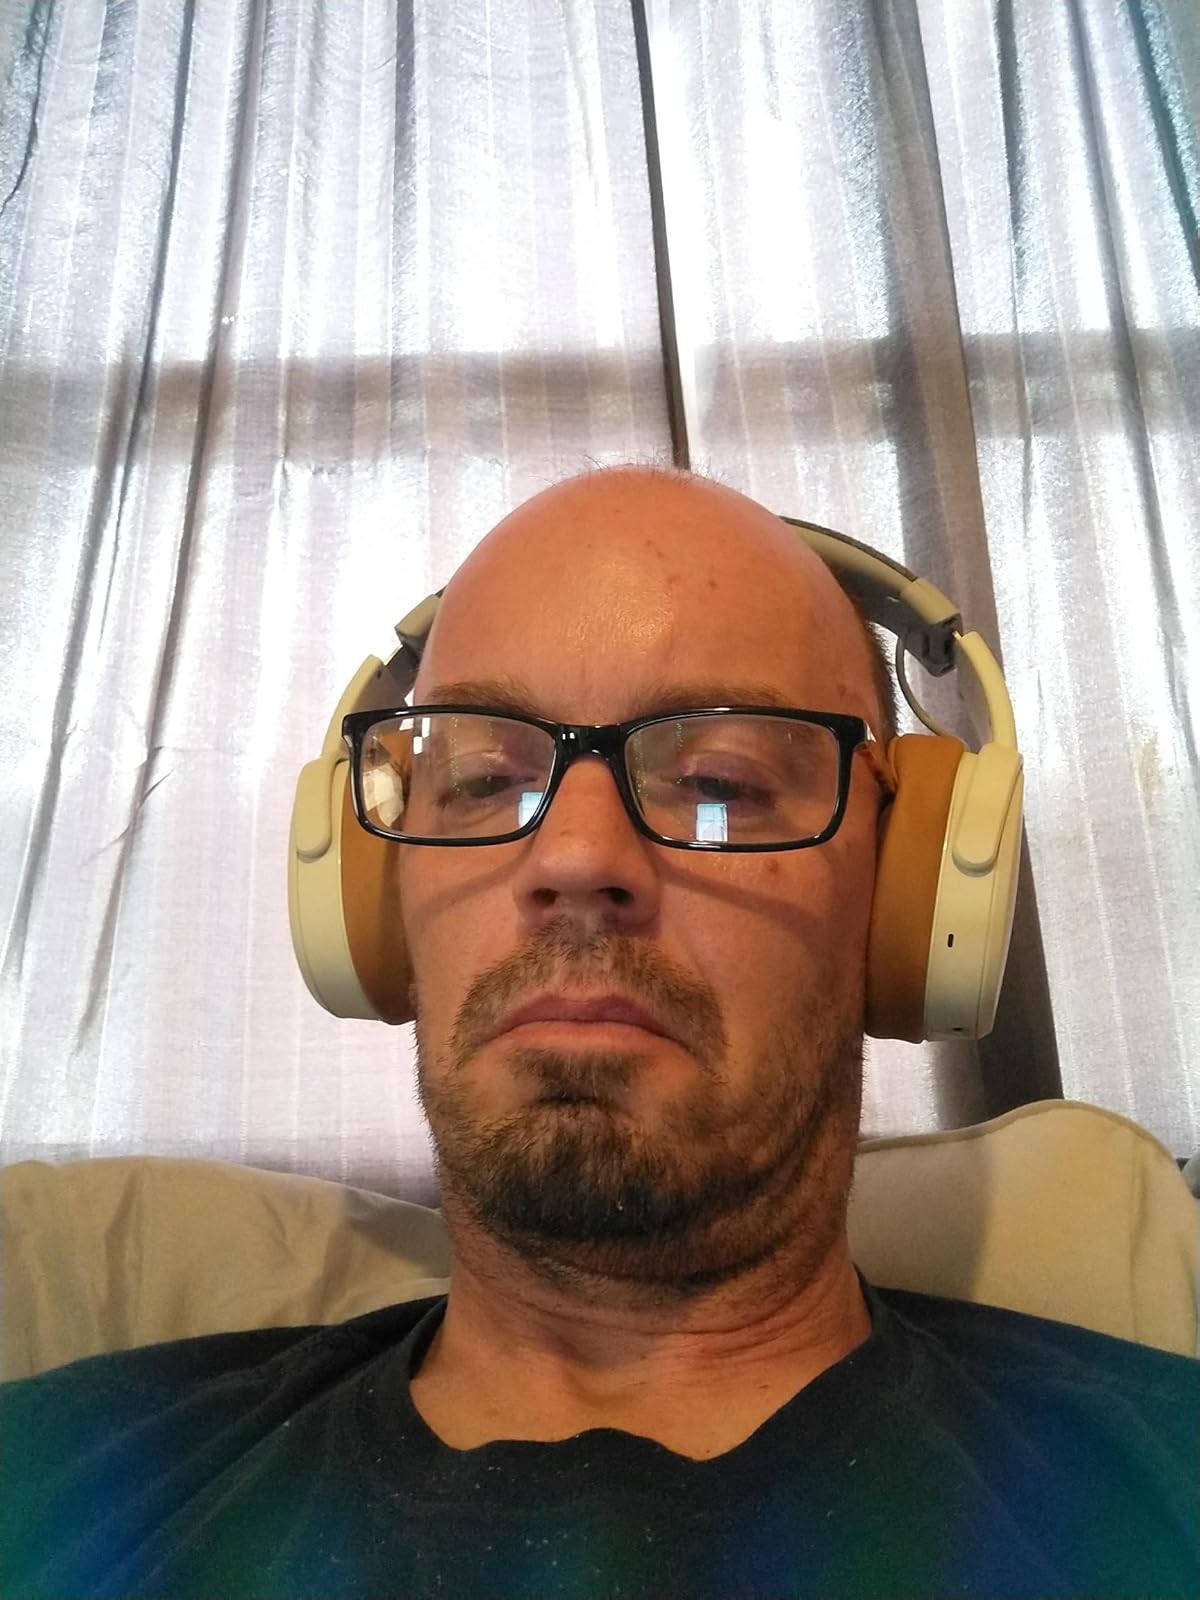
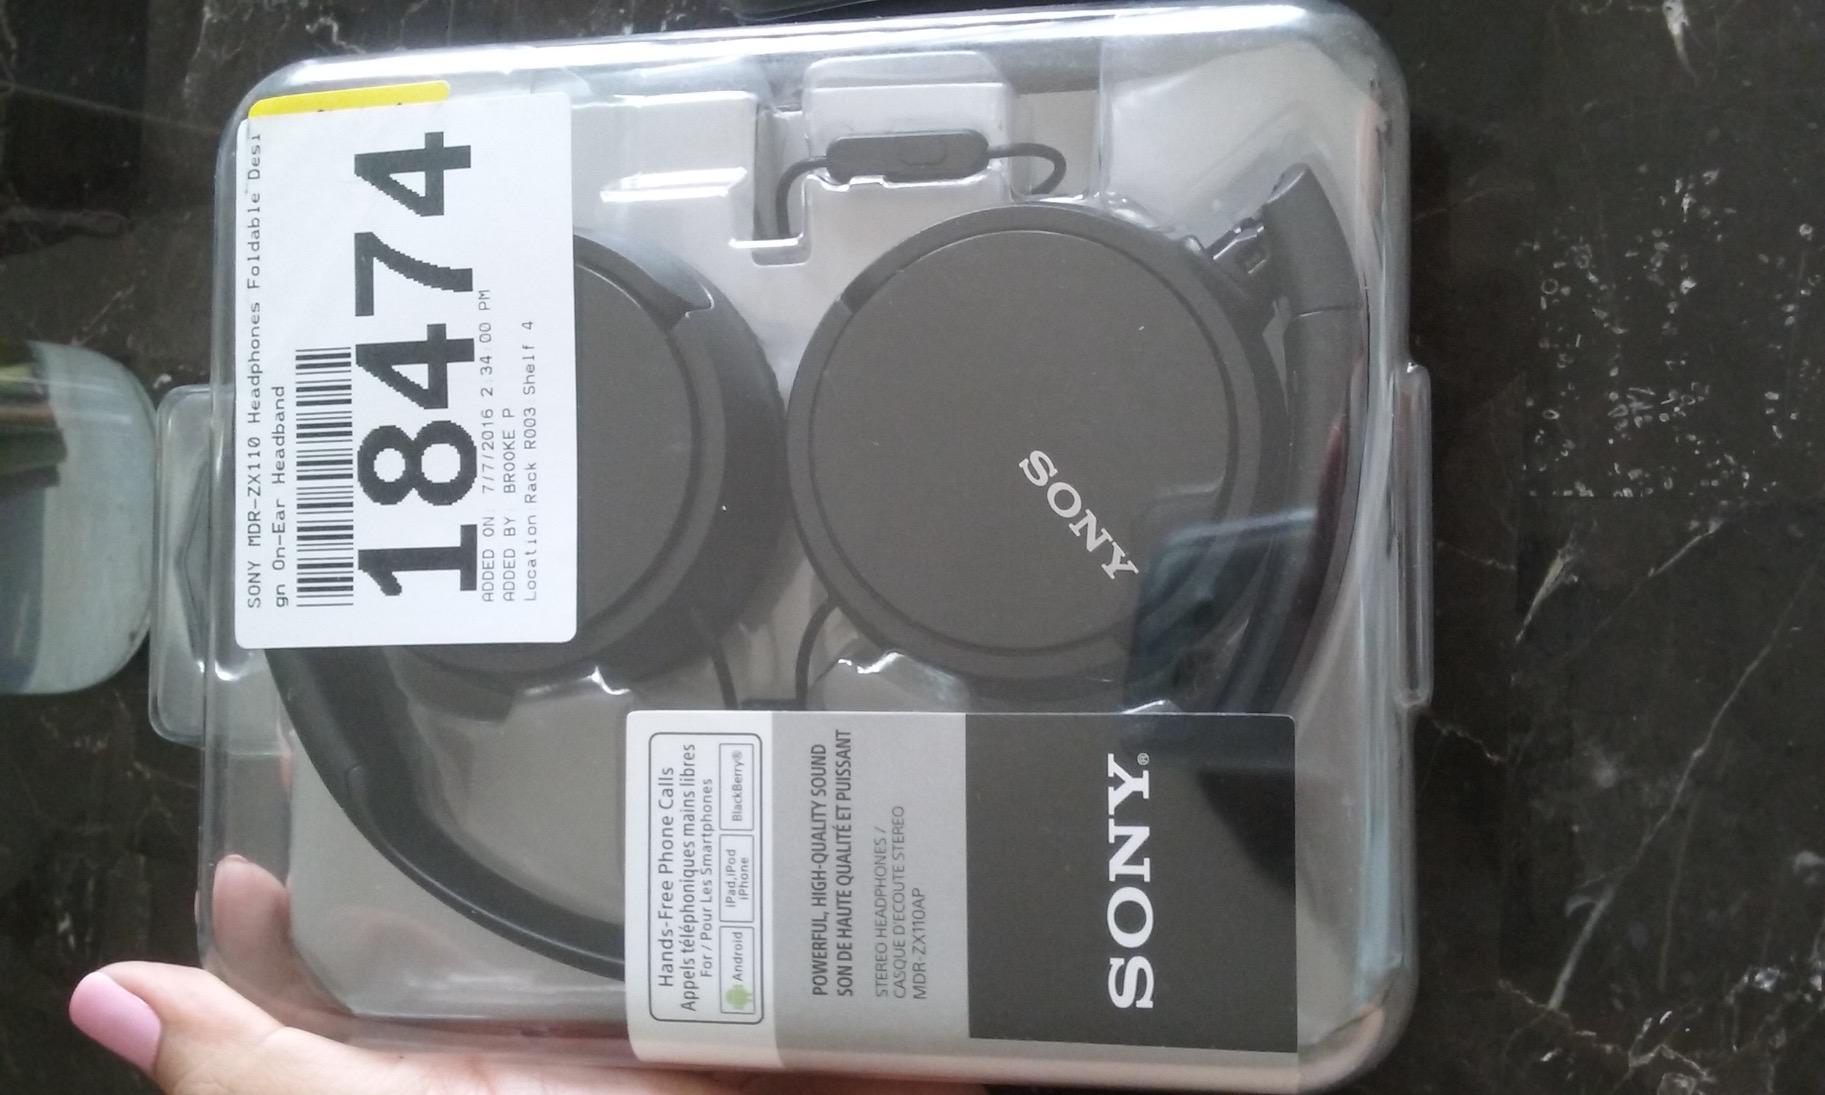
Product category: headphones
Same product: no